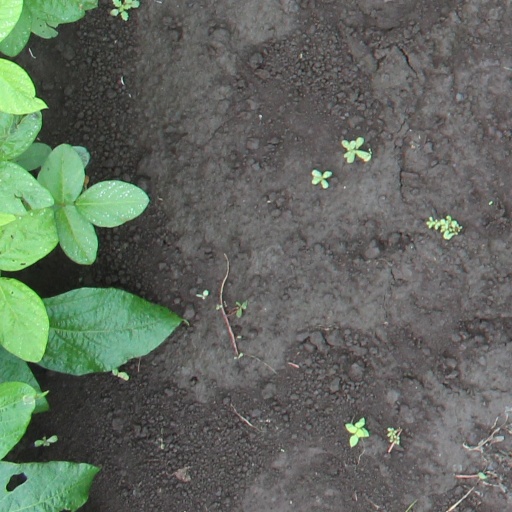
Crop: soybean